Bikutsi

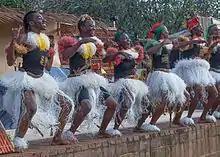
Dance group

Bikutsi is a musical genre from Cameroon. It developed from the traditional styles of the Beti, or Ewondo, people, who live around the city of Yaoundé. It was popular in the middle of the 20th century in West Africa. It is primarily dance music.